John Parsons (footballer, born 1875)

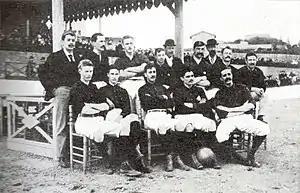
John Parsons seated, first from the left, next to other pioneers of Catalan football such as his brother William, the Morris brothers, James Reeves, and Alberto Serra.

Parsons played several friendly matches at Can Tunis and a few others at Bonanova between 1892 and 1895, where he stood out as a great goal scorer, however, due to the little statistical rigor that the newspapers had at that time, the exact number of goals he netted is unknown. Despite some encouraging first steps, this Society was never officially established and when its founder and captain James Reeves returned to the United Kingdom in the autumn of 1895, it was the Catalans and the Parsons brothers who took the reins of the team, but without Reeves, the entity soon declined, collapsed and seems to disappear around 1896.